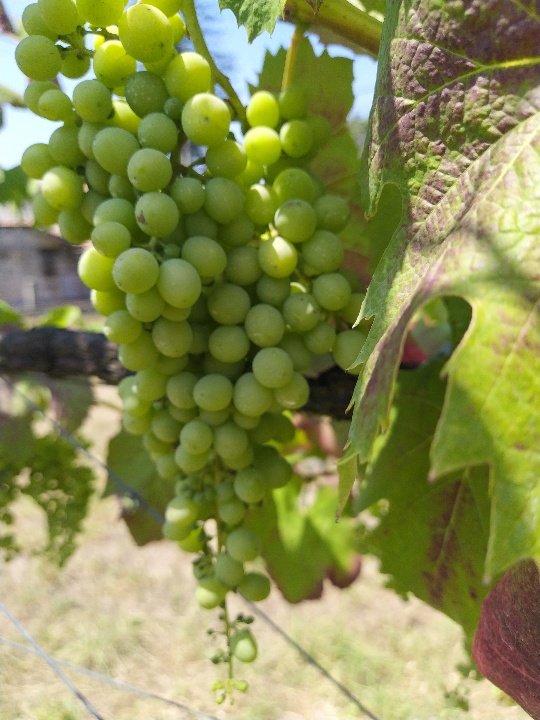
Berries visible: 156
Grape clusters: 1